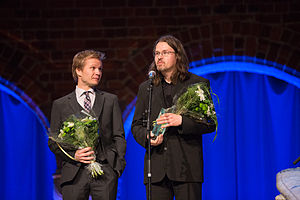
Nordisk Råds børne- og ungdomslitteraturpris
Vinderne fra 2014
Nordisk Råds børne- og ungdomslitteraturpris blev etableret af Nordisk Råd i 2012 efter initiativ fra de ministrene i de nordiske lande. Prisen blev første gang uddelt den 30. oktober 2013. Prisen er på 350.000 danske kroner.